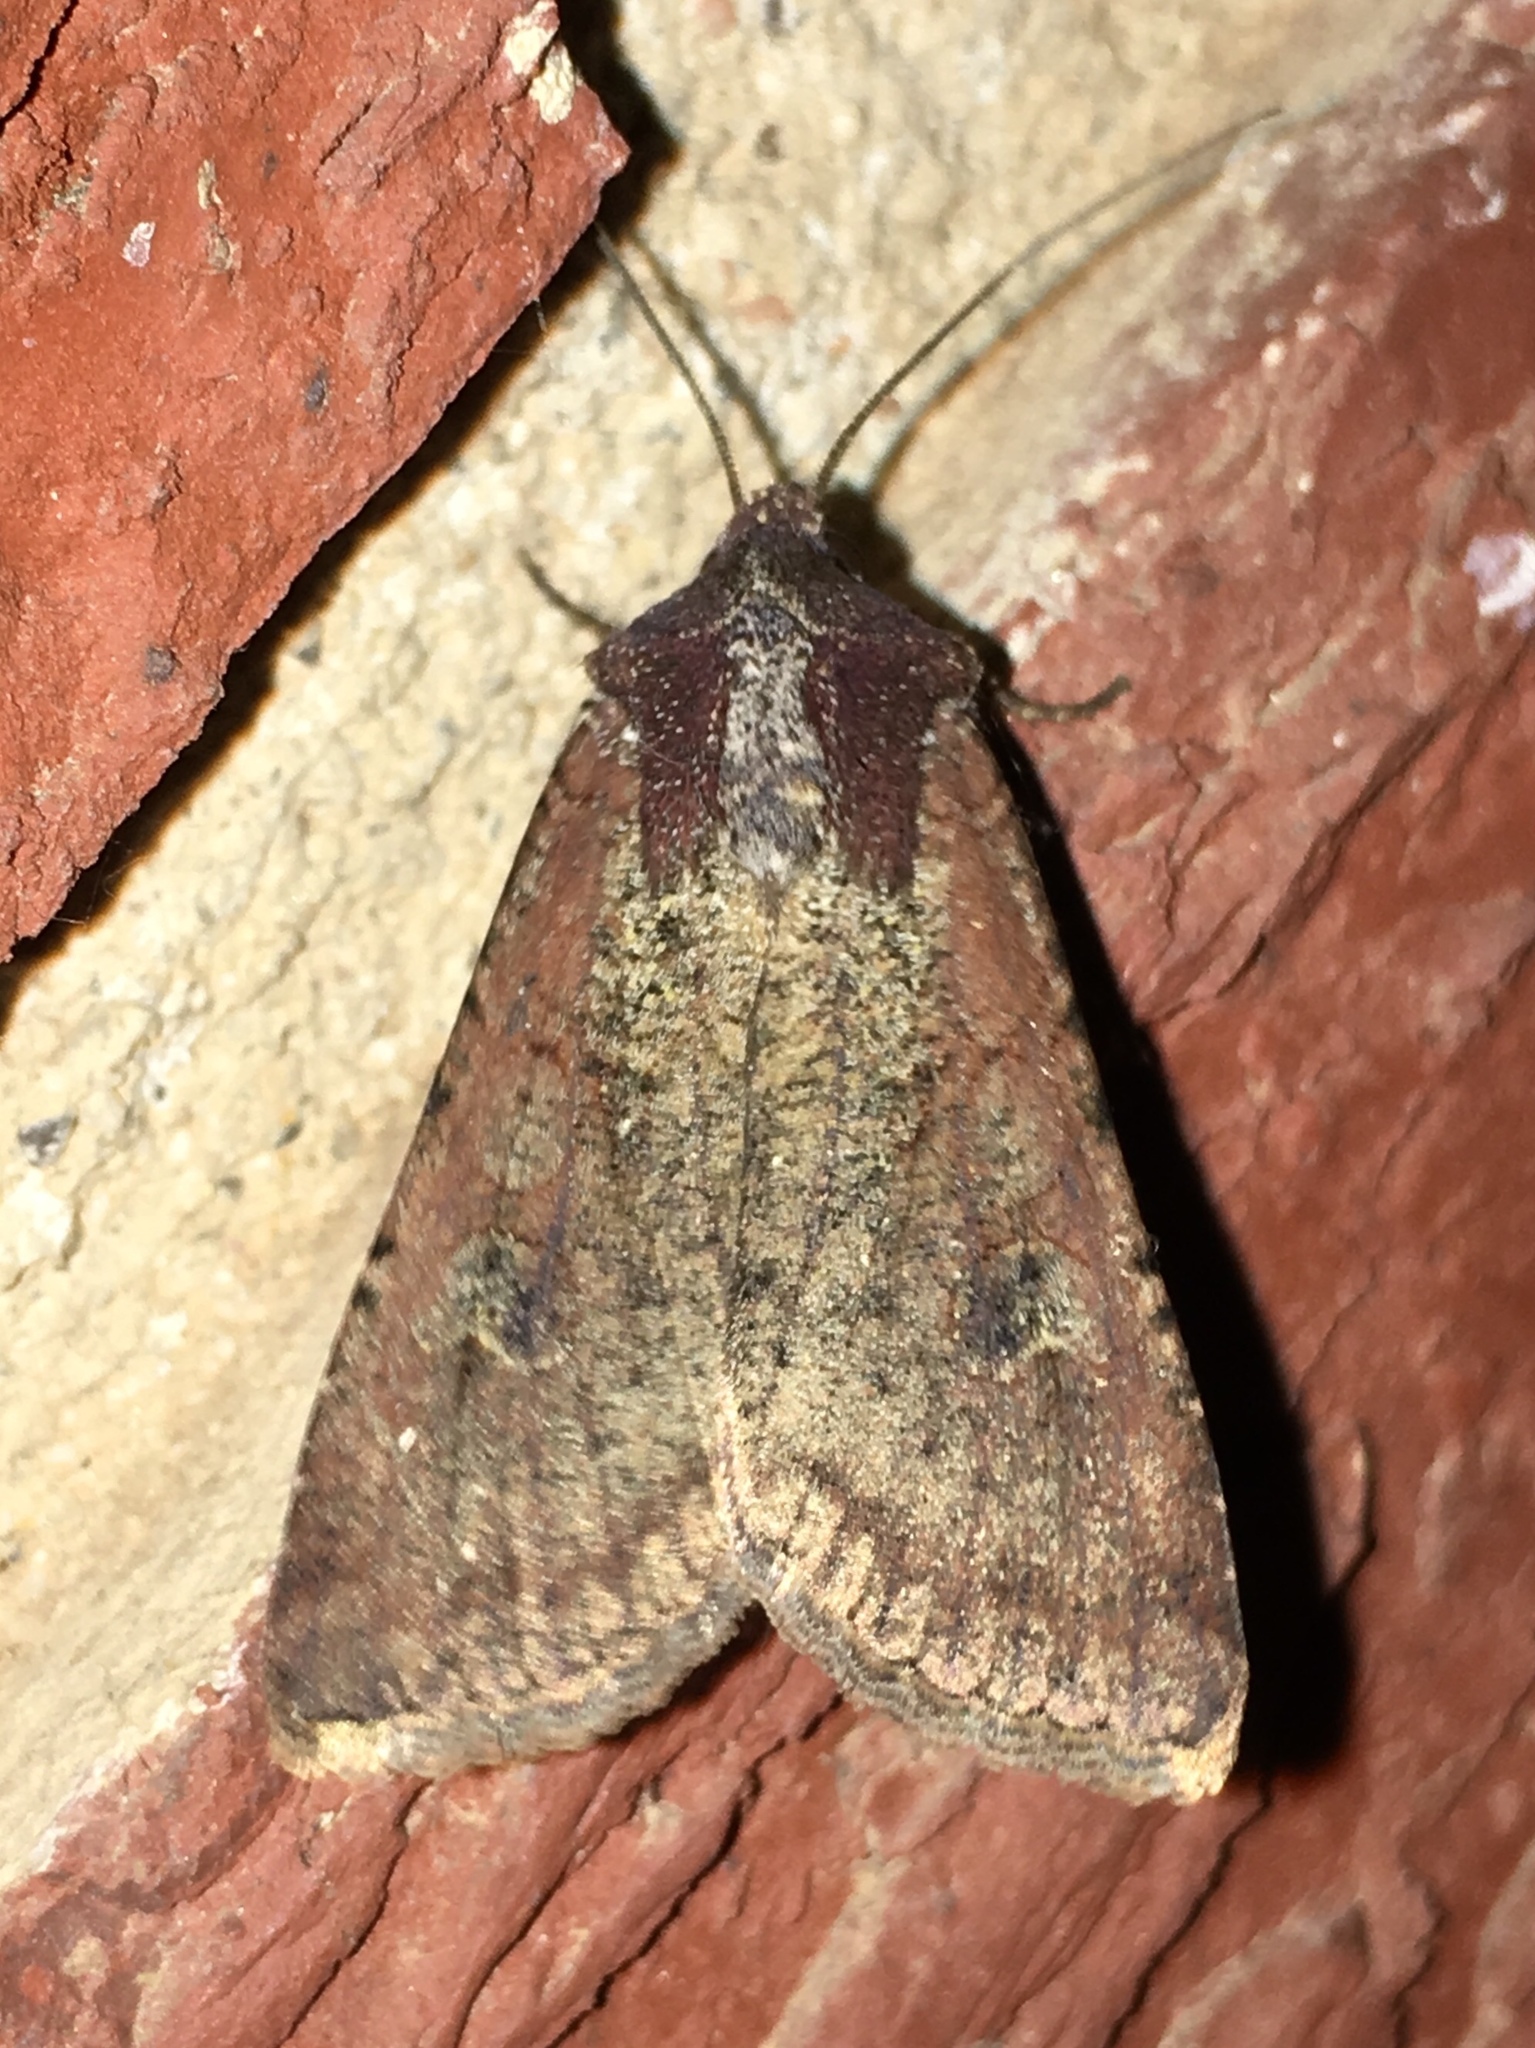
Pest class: cutworms